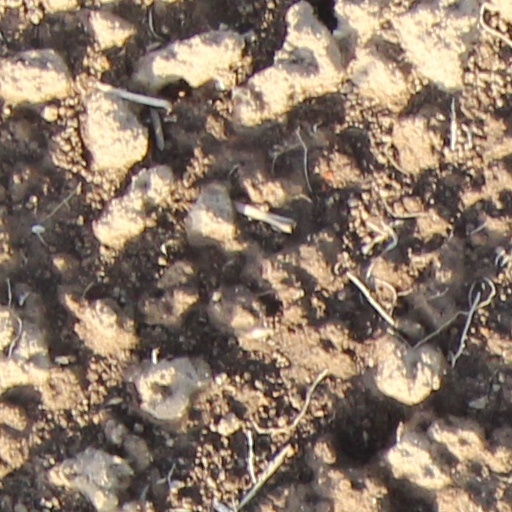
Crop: wheat